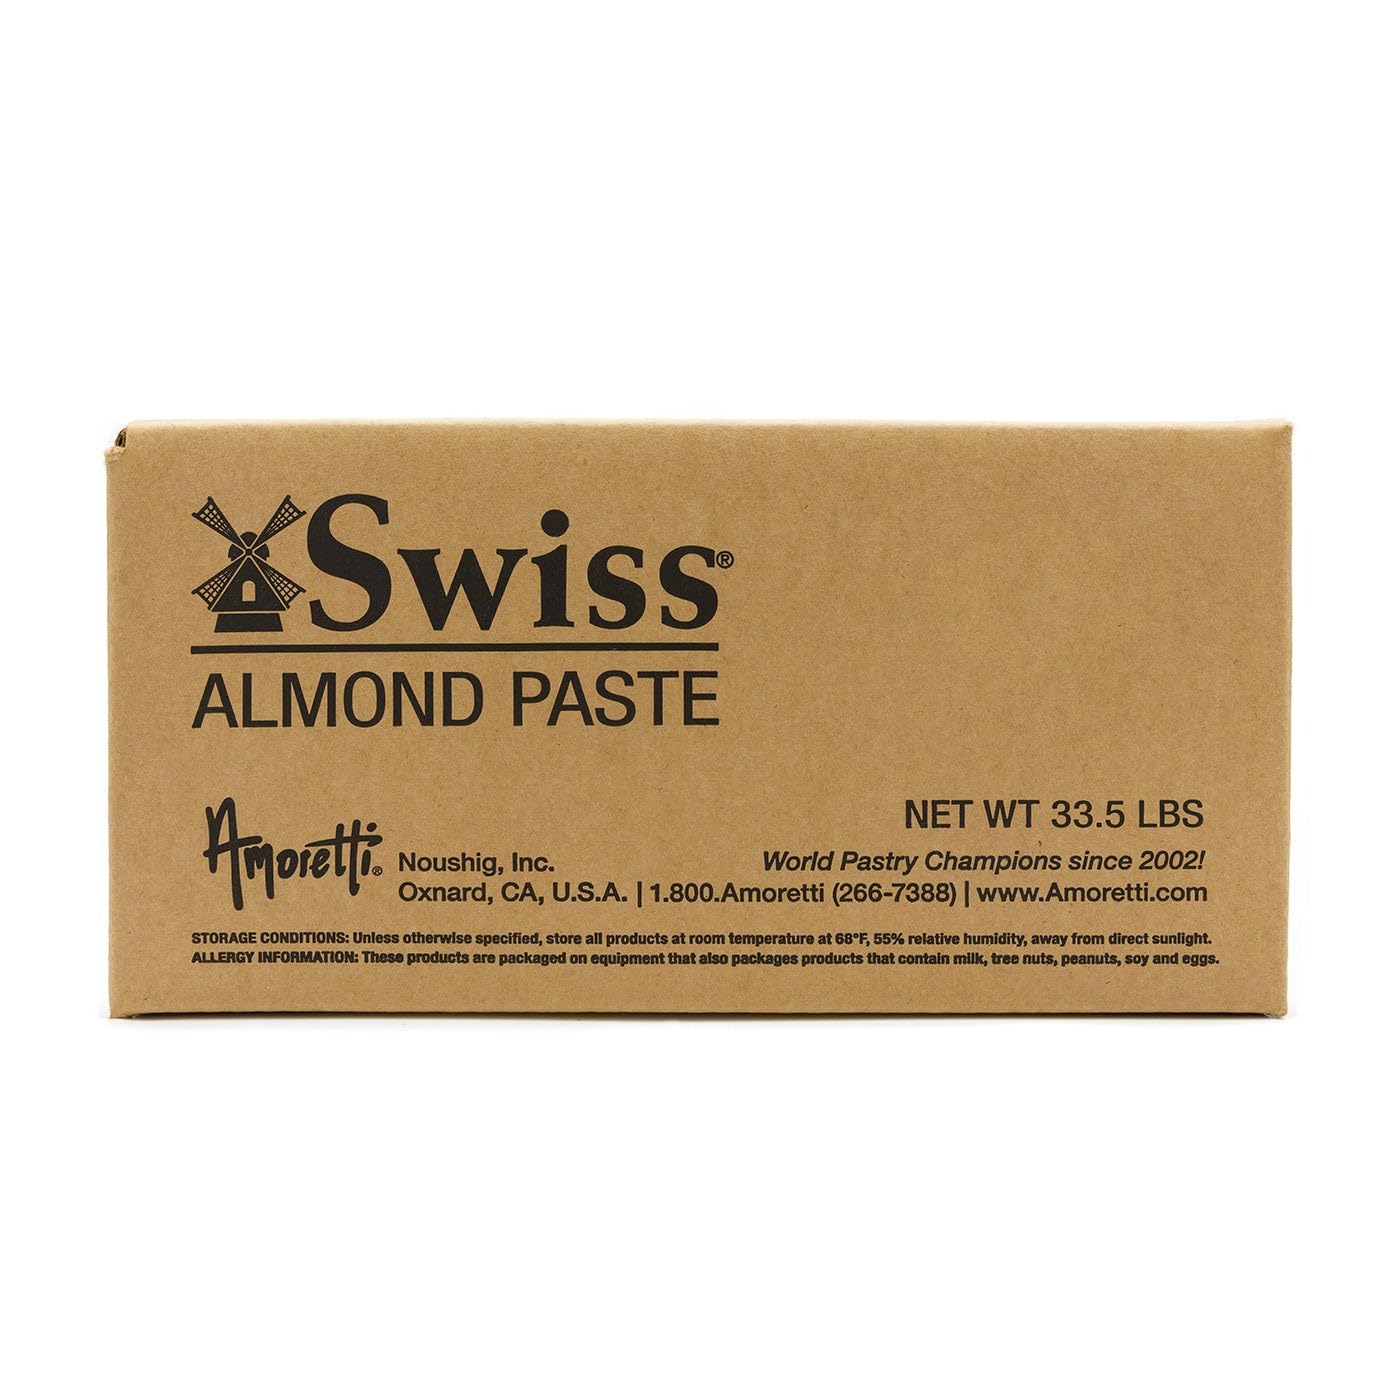
Item Name: Amoretti - Premium Blanched Almond Paste
Bullet Point 1: Amoretti Item #1
Bullet Point 2: Blanched (skin removed) nut-based paste
Bullet Point 3: Ideal for a variety of baking applications
Bullet Point 4: Proudly made in Southern California
Bullet Point 5: Kosher
Product Description: Print this recipe from our blogAmoretti
Value: 536.0
Unit: Ounce

Price: 243.21